Water balance

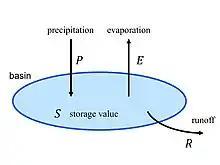
Water balance in a basin

This equation uses the principles of conservation of mass in a closed system, whereby any water entering a system (via precipitation), must be transferred into either evaporation, transpiration, surface runoff (eventually reaching the channel and leaving in the form of river discharge), or stored in the ground. This equation requires the system to be closed, and where it is not (for example when surface runoff contributes to a different basin), this must be taken into account.